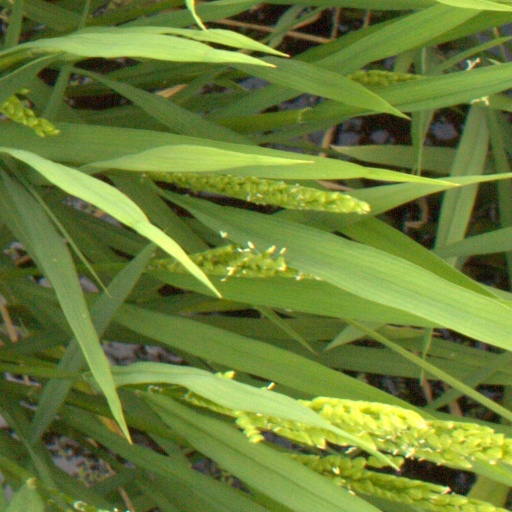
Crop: rice